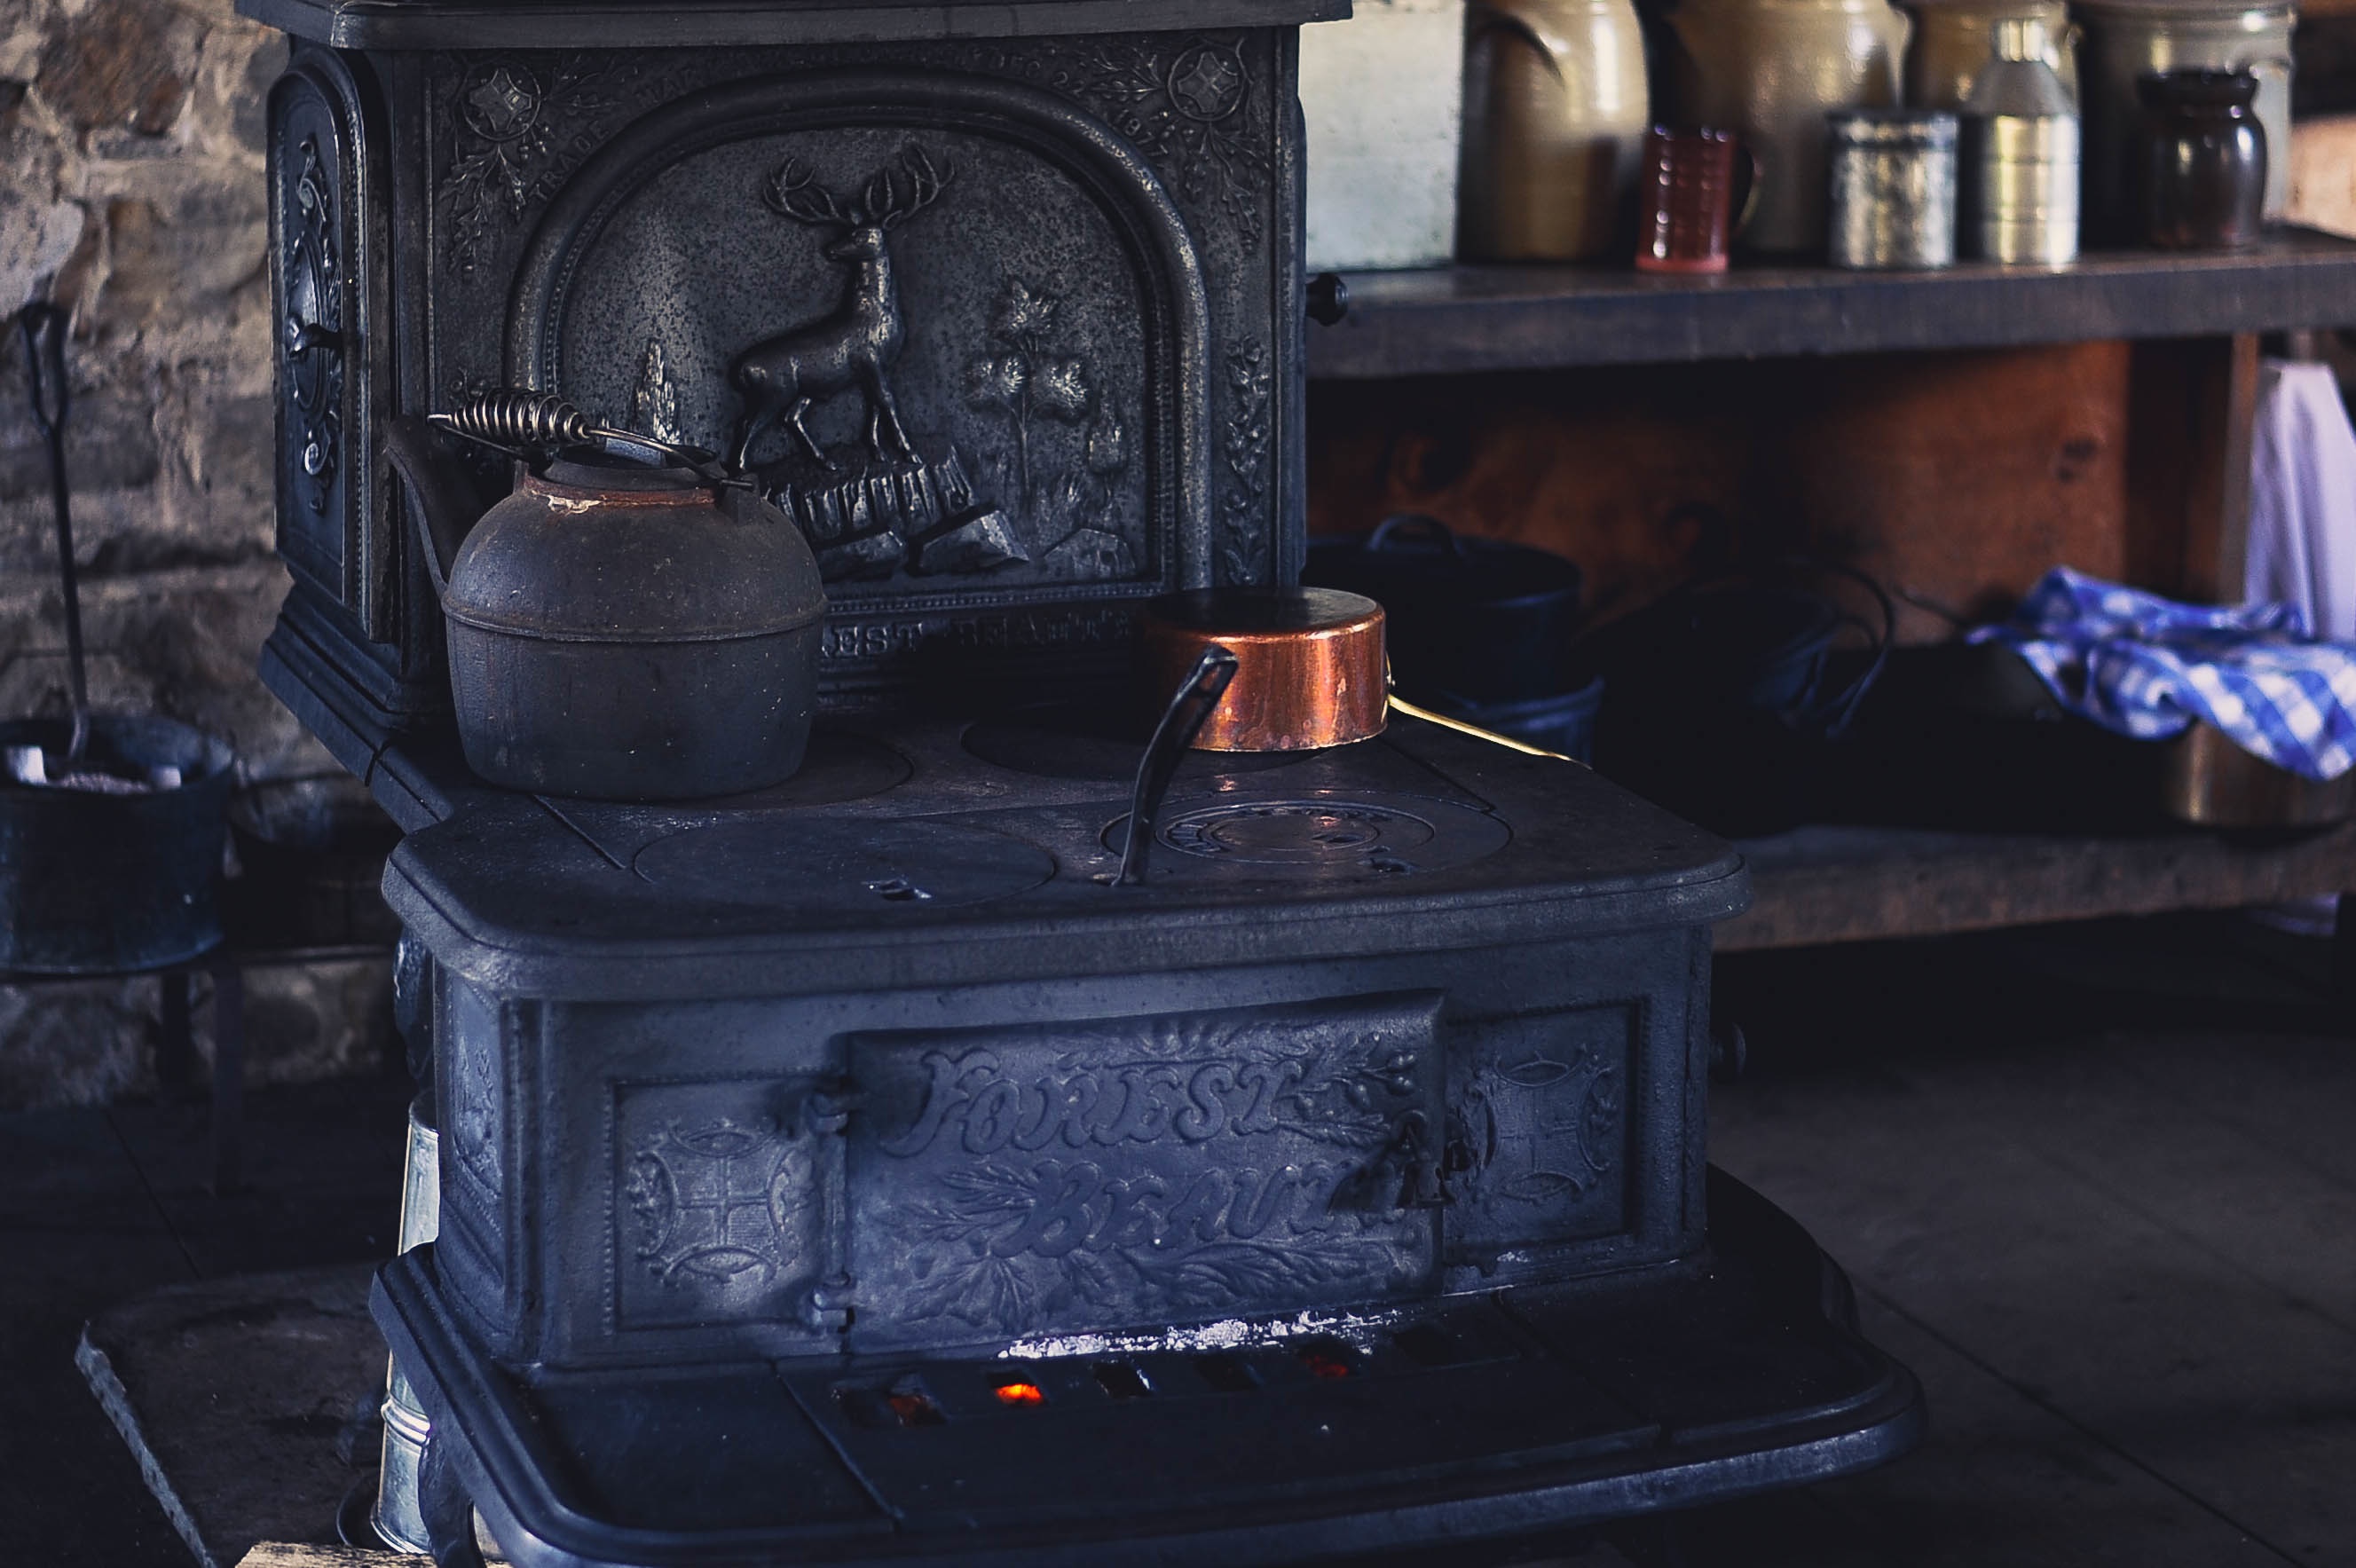
car, vehicle, bumper, automotive exterior